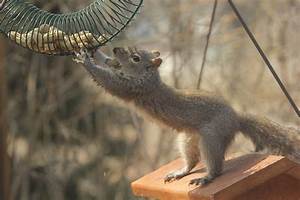
Label: squirrel